College of Engineering, Pune

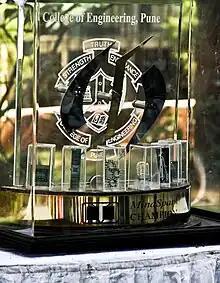
The MindSpark Championship trophy

MindSpark is the annual technical festival hosted by the college and established in 2007. The idea behind MindSpark originated from the need to unite various departmental level festivals that were scattered across the academic calendar. It features about 50 events across various disciplines of engineering and has been backed by the support of industrial sponsors who also associate with COEP for placement. This event is usually scheduled in an odd semester (around September) and is of 3 days (usually weekend).